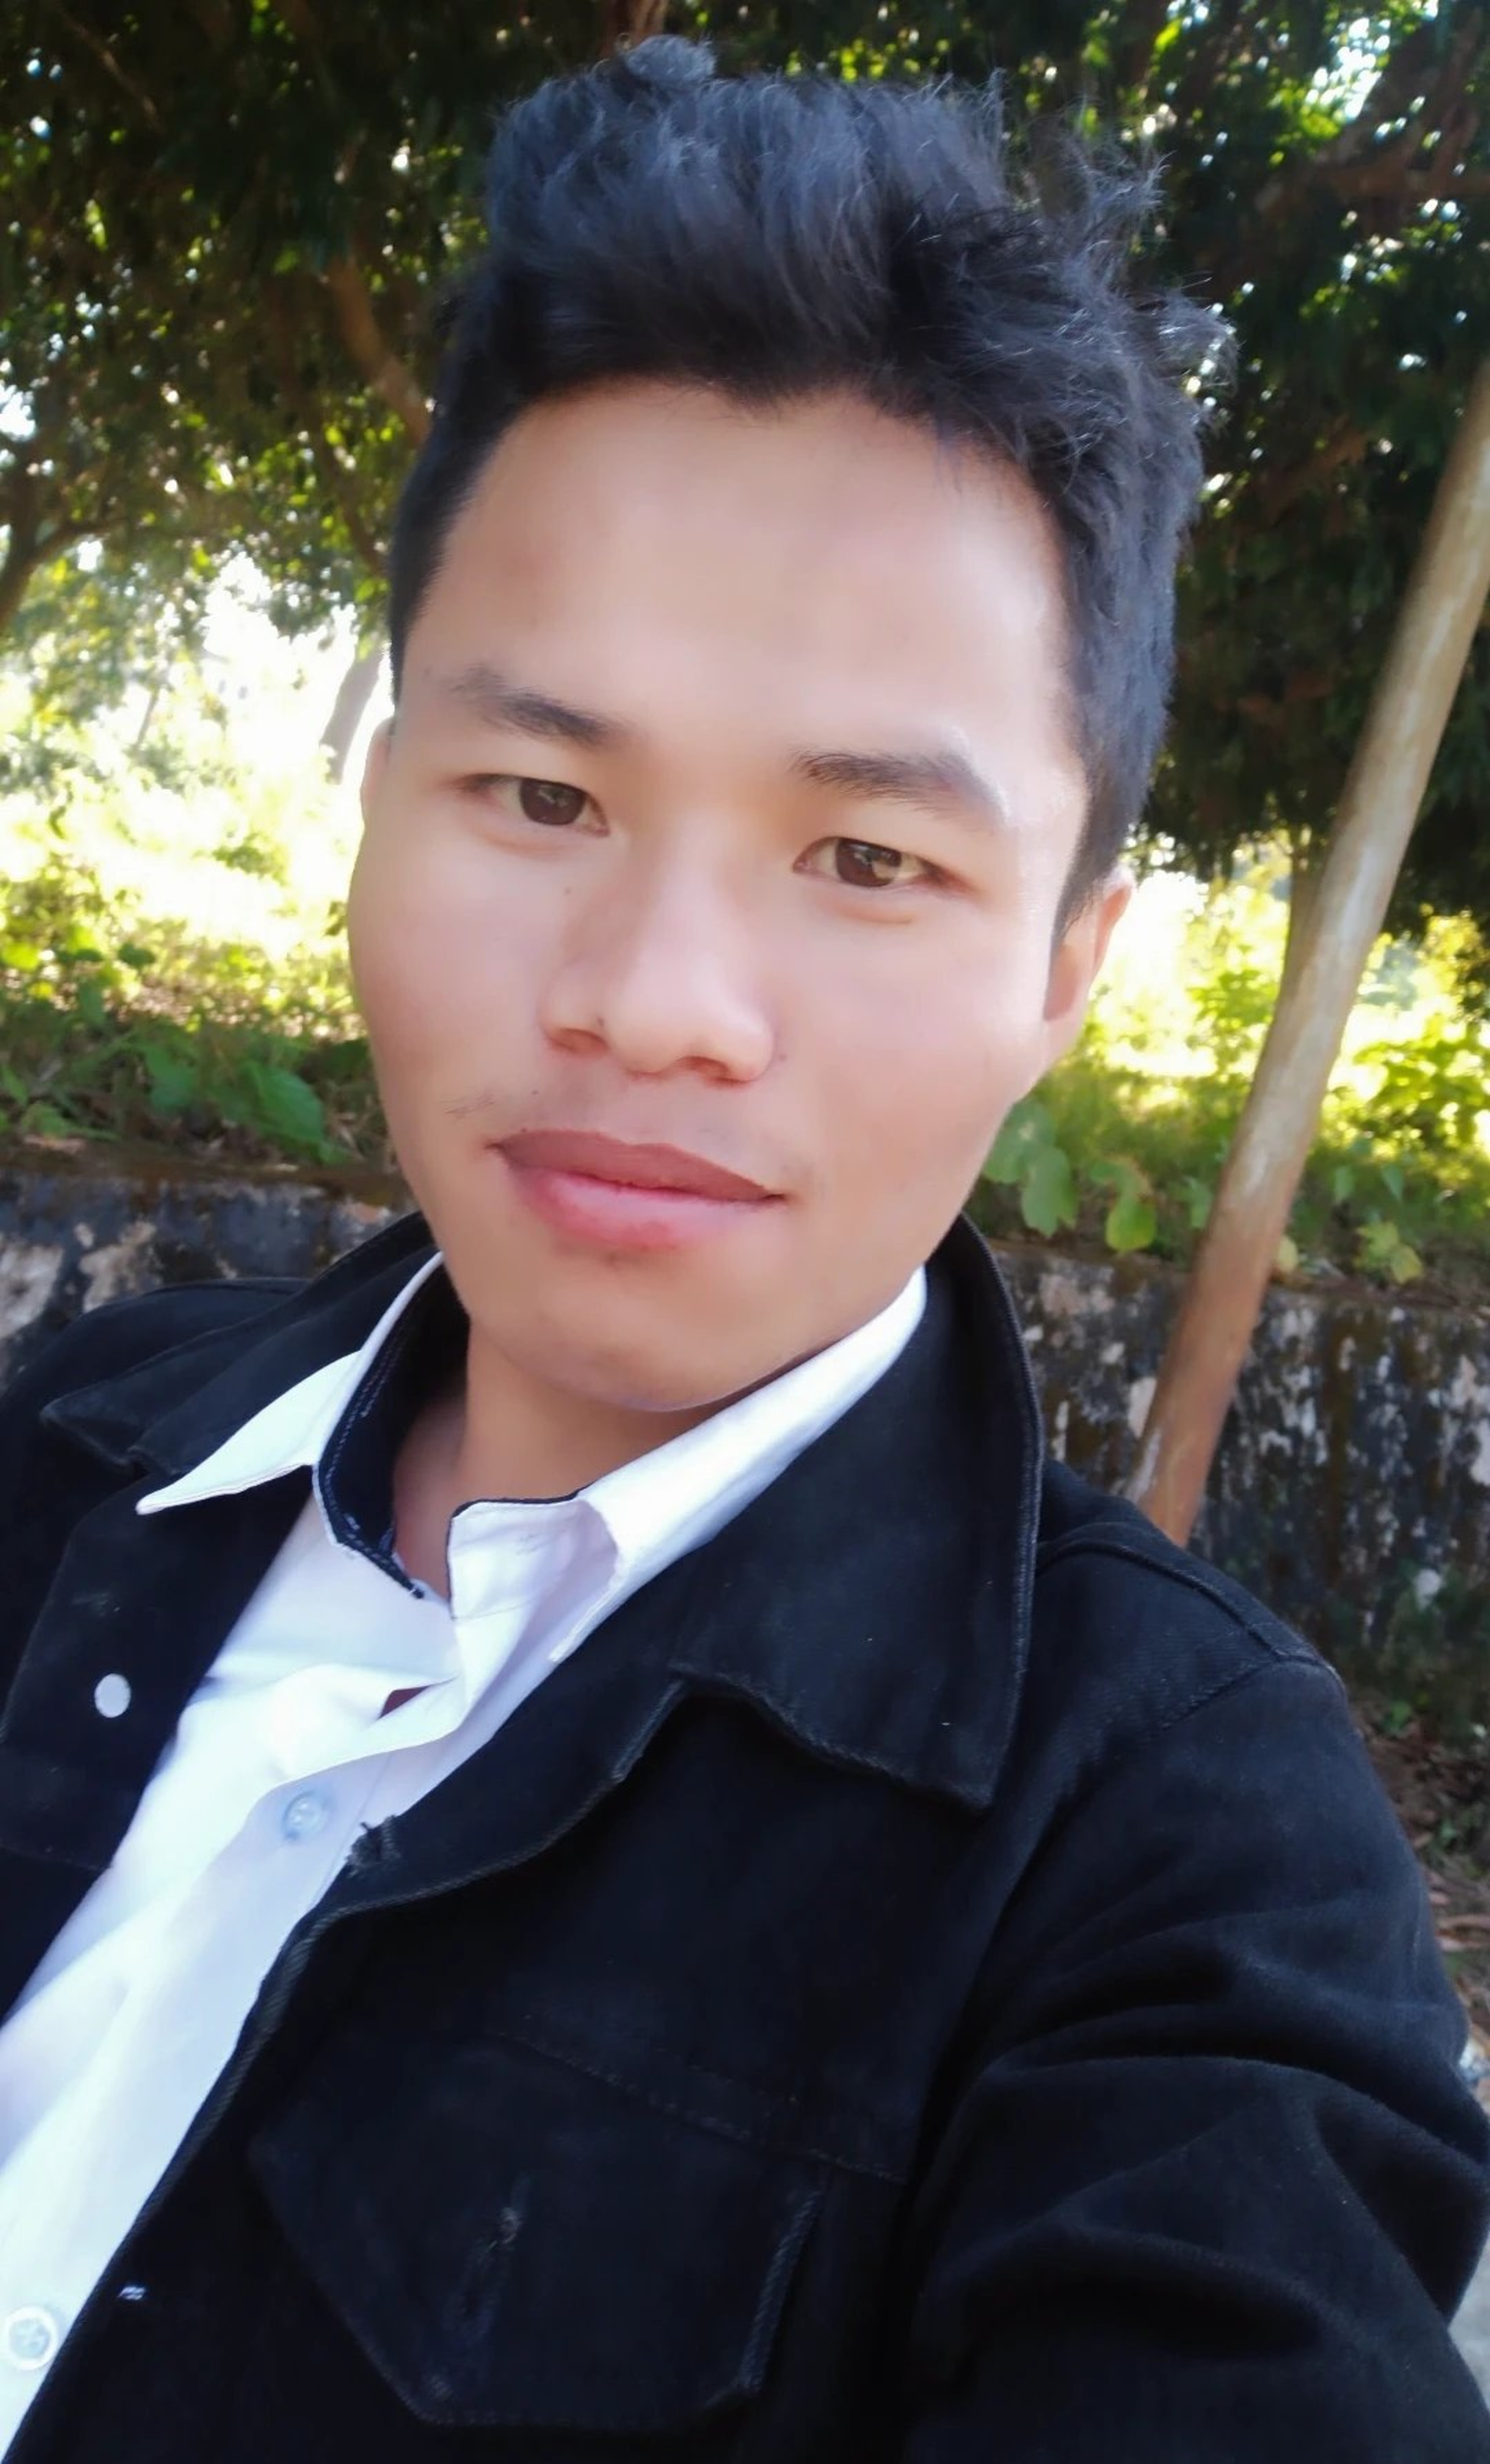
augustyn engty, artist, handsome, boy, photography, outdoor, portrait, model, winter, men, outdoors, indian, people, happy, People in nature, free image, hd wallpaper, download, male model, smiling, face, young boy, Smart Boy, person, forehead, lip, hairstyle, neck, flash photography, sleeve, dress shirt, collar, black hair, blazer, grass, plant, formal wear, event, electric blue, portrait photography, uniform, crew cut, tree, photo shoot